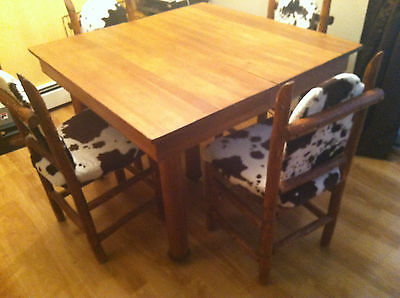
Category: table